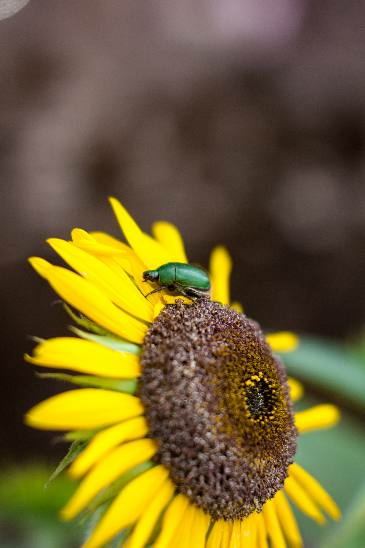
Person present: No